Order of the Renaissance (Oman)

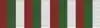
Fourth class ribbon

The fourth class is the original medal and has a different ribbon from the top three classes. It is twelve equal stripes of purple, green, and white with an eight pointed star of alternating purple and green as the pendant badge.